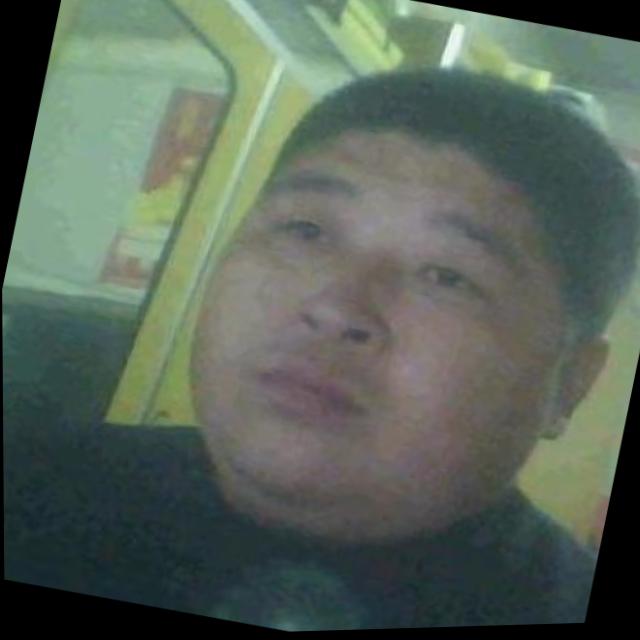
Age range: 21-44